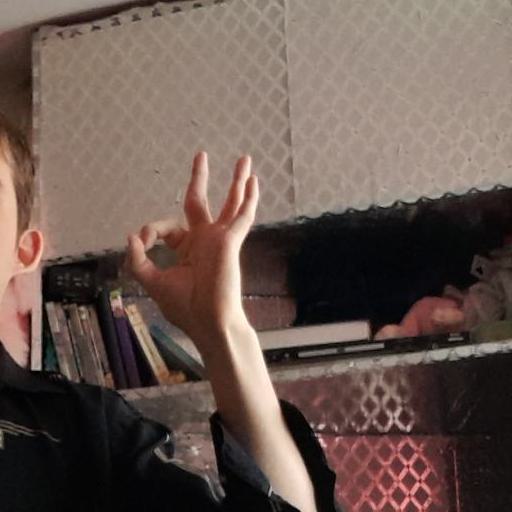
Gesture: ok